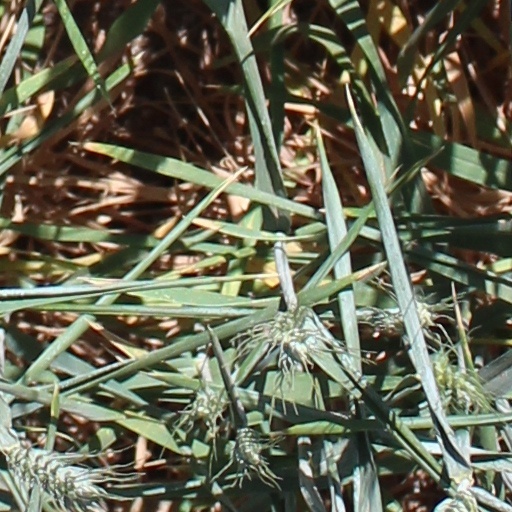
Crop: wheat